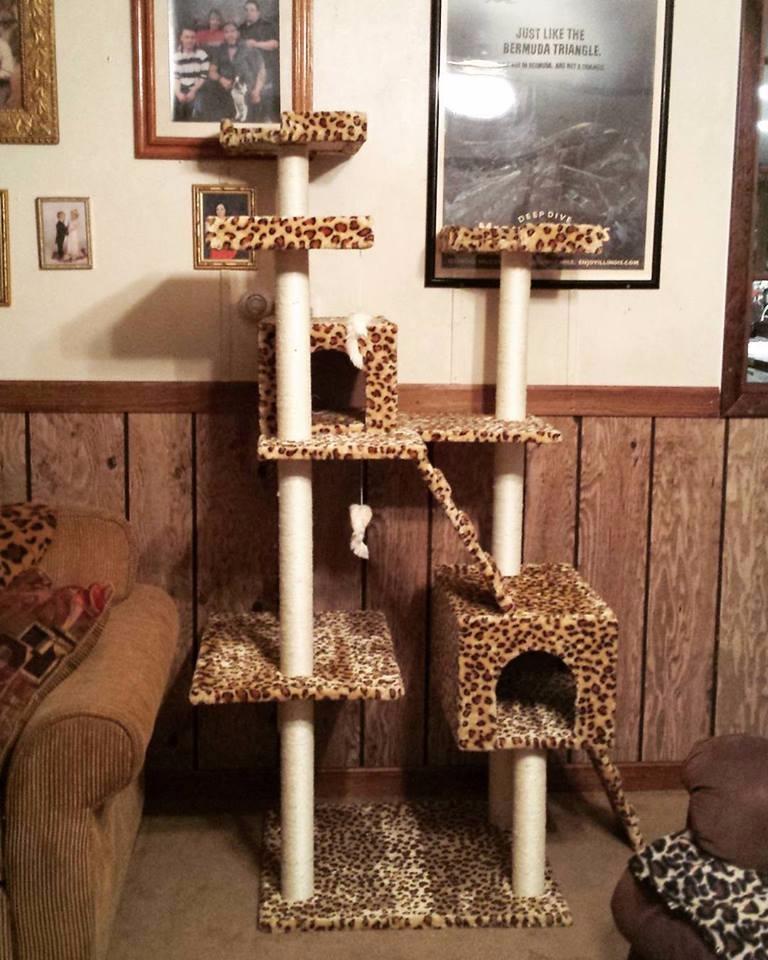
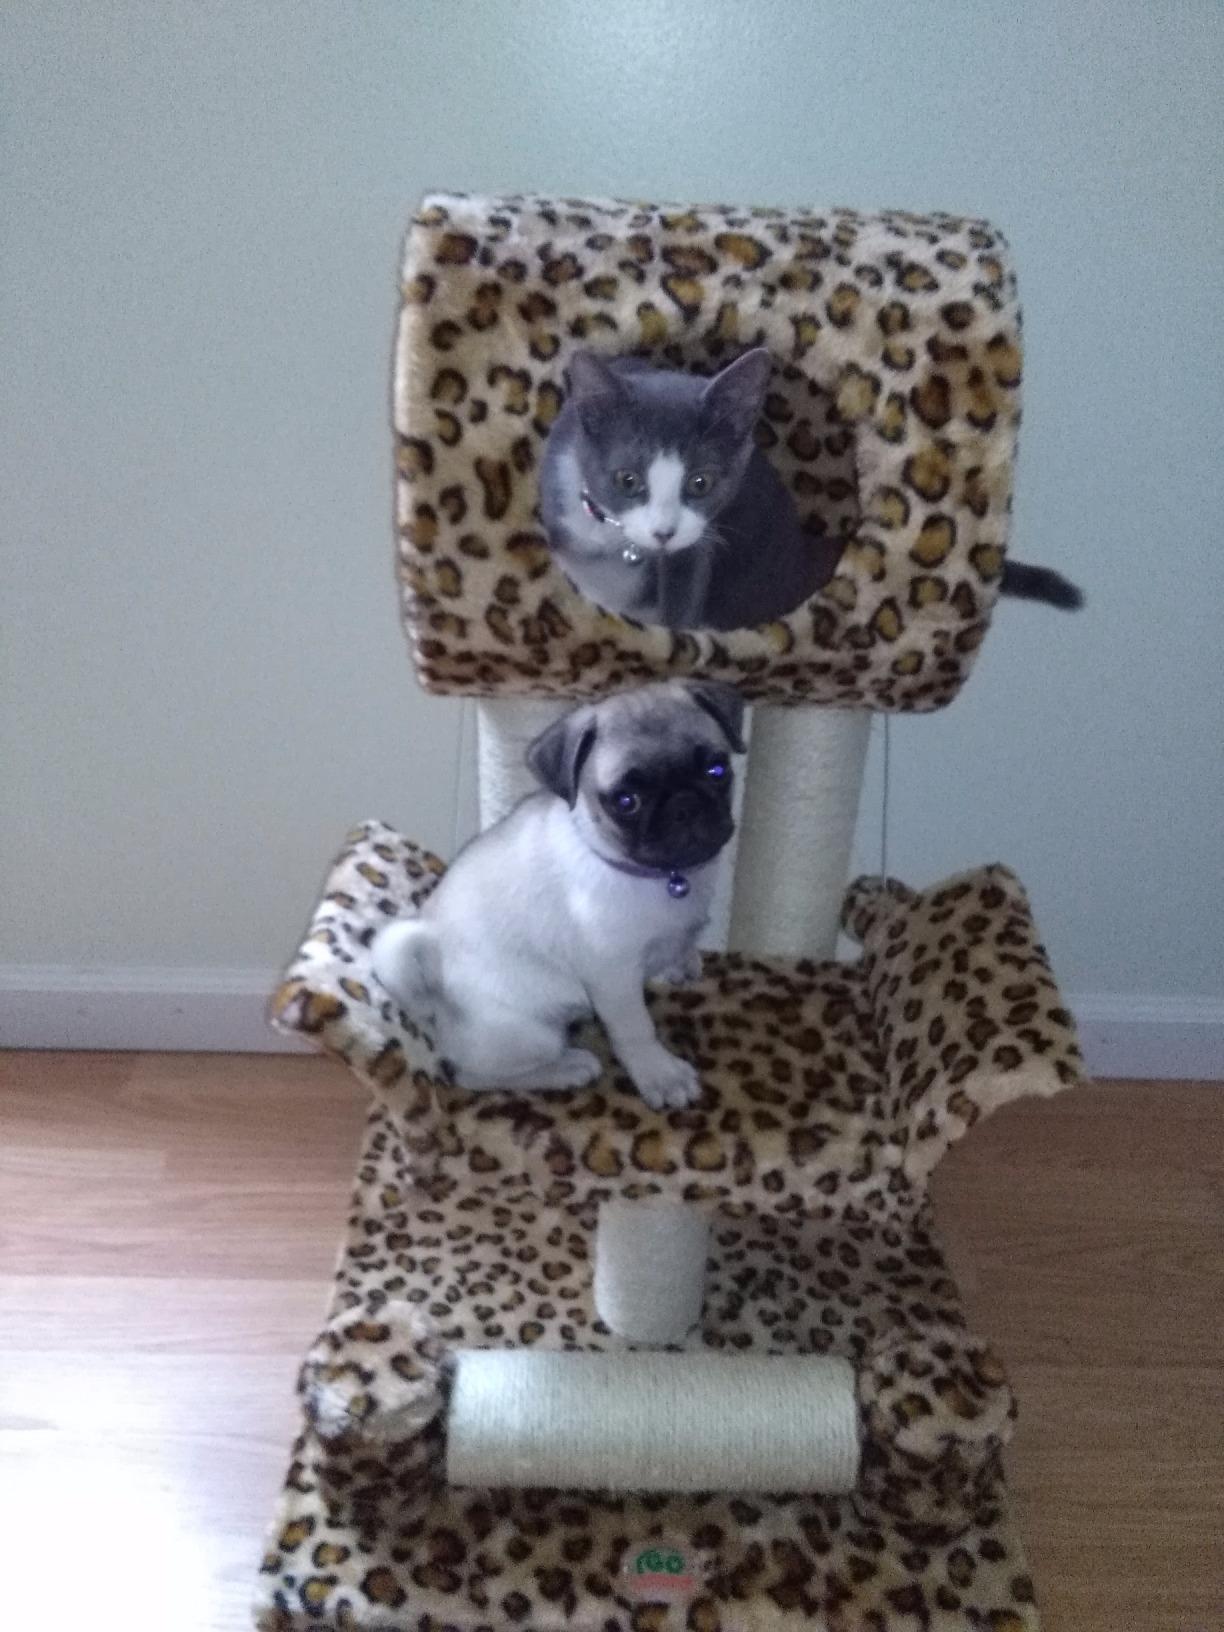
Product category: items_cat tree
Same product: no